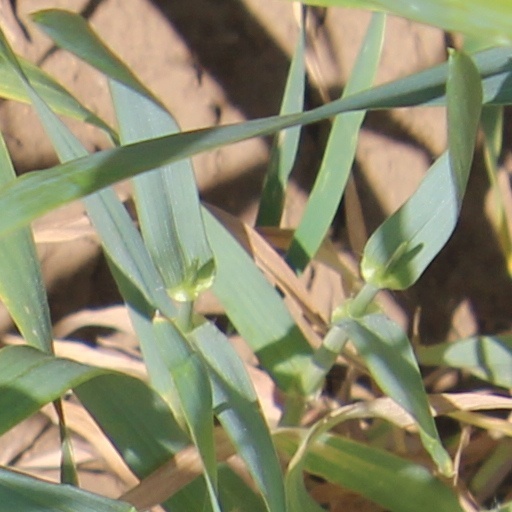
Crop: wheat